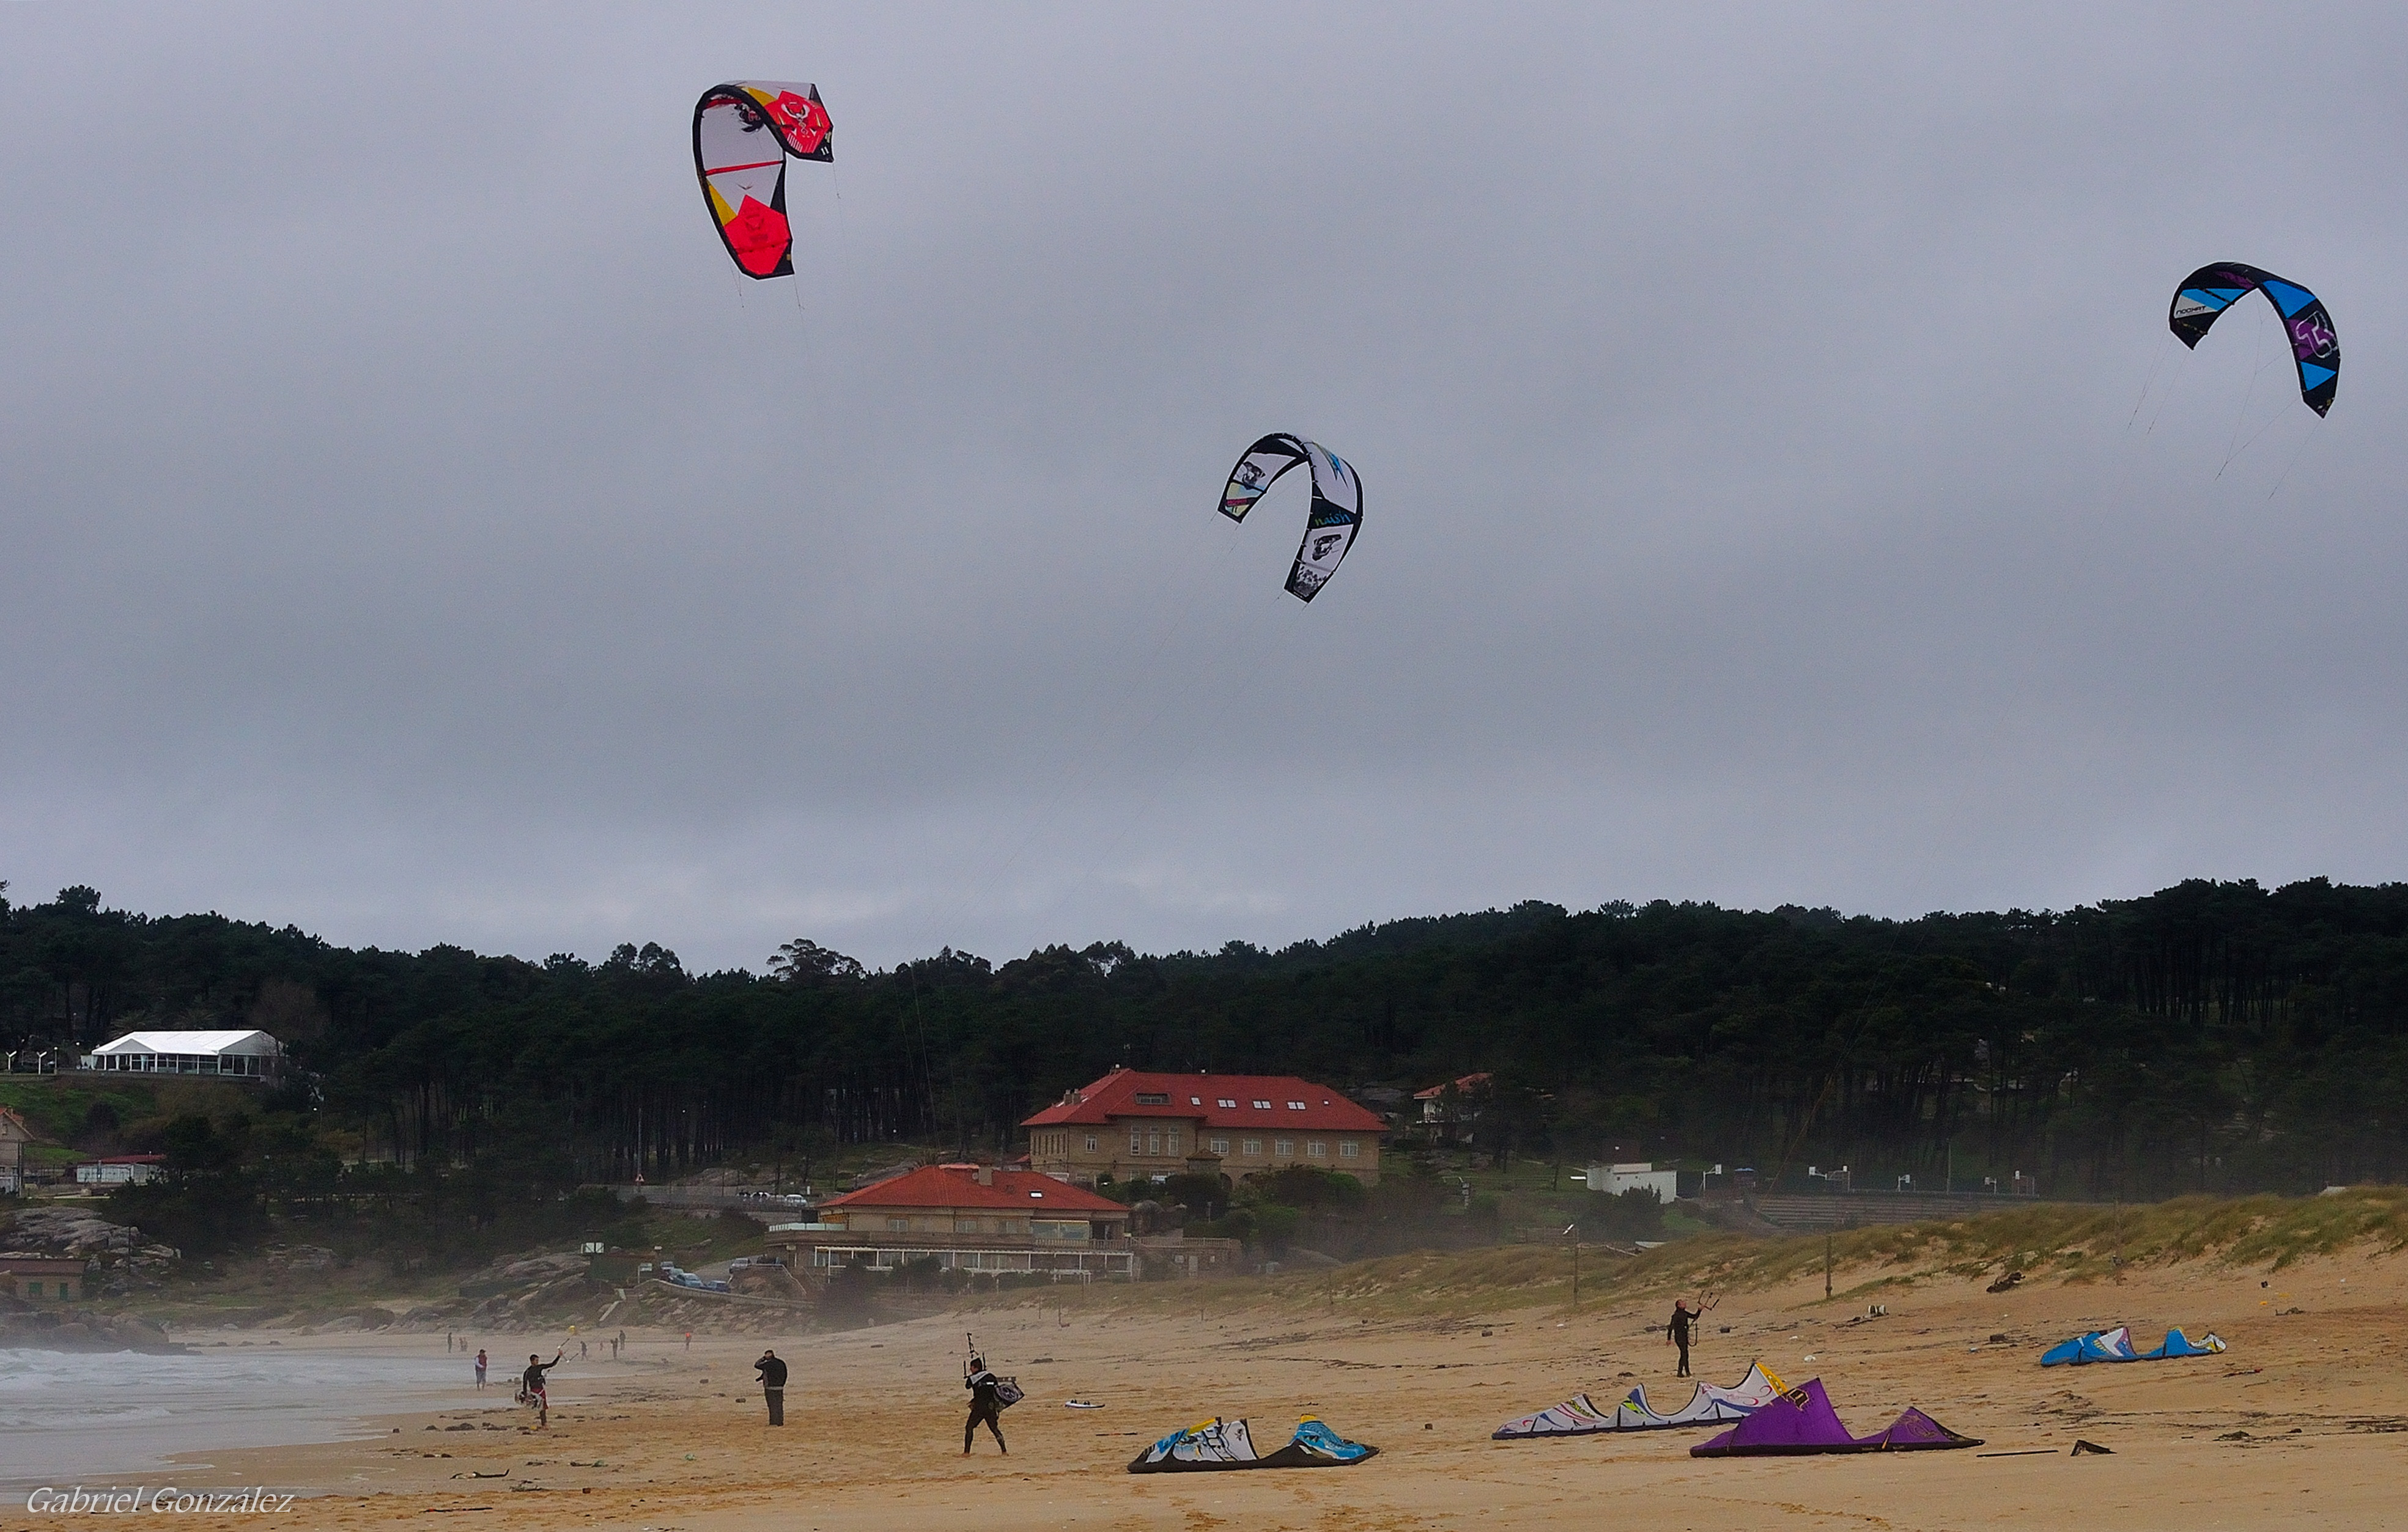
landscape, extreme sport, toy, spain, sports, galicia, pontevedra, paisajes, alanzada, kitesurfing, espana, nikond90, ggl1, gaby1, sigma50500mm, portonovo, 50500, xelodegalicia, portonovogaliciaespa a, gabrielcoru a, atmosphere of earth, windsports, kite sports